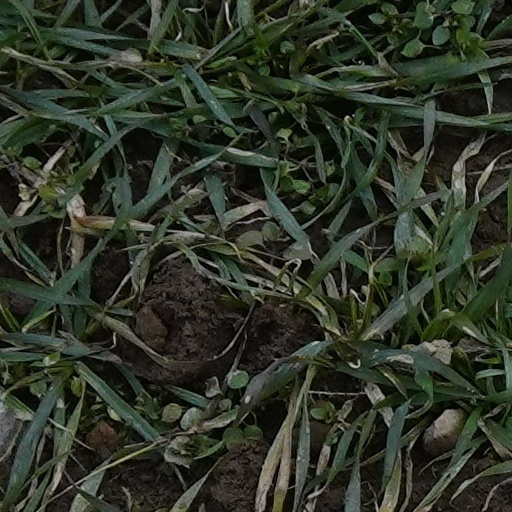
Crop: wheat